First Indian circumnavigation

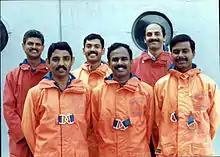
The sail-off crew members

The country's first voyage in a sailboat to foreign shores was conducted on the 20-foot Seabird 'Albatross' in 1977 by the Indian Army Engineers as a trial for the ultimate goal of circumnavigating the globe. The 68-day 7,000 km Seabird voyage to the Persian Gulf port of Bandar Abbas, Iran, was one of the early major ventures by the Corps.